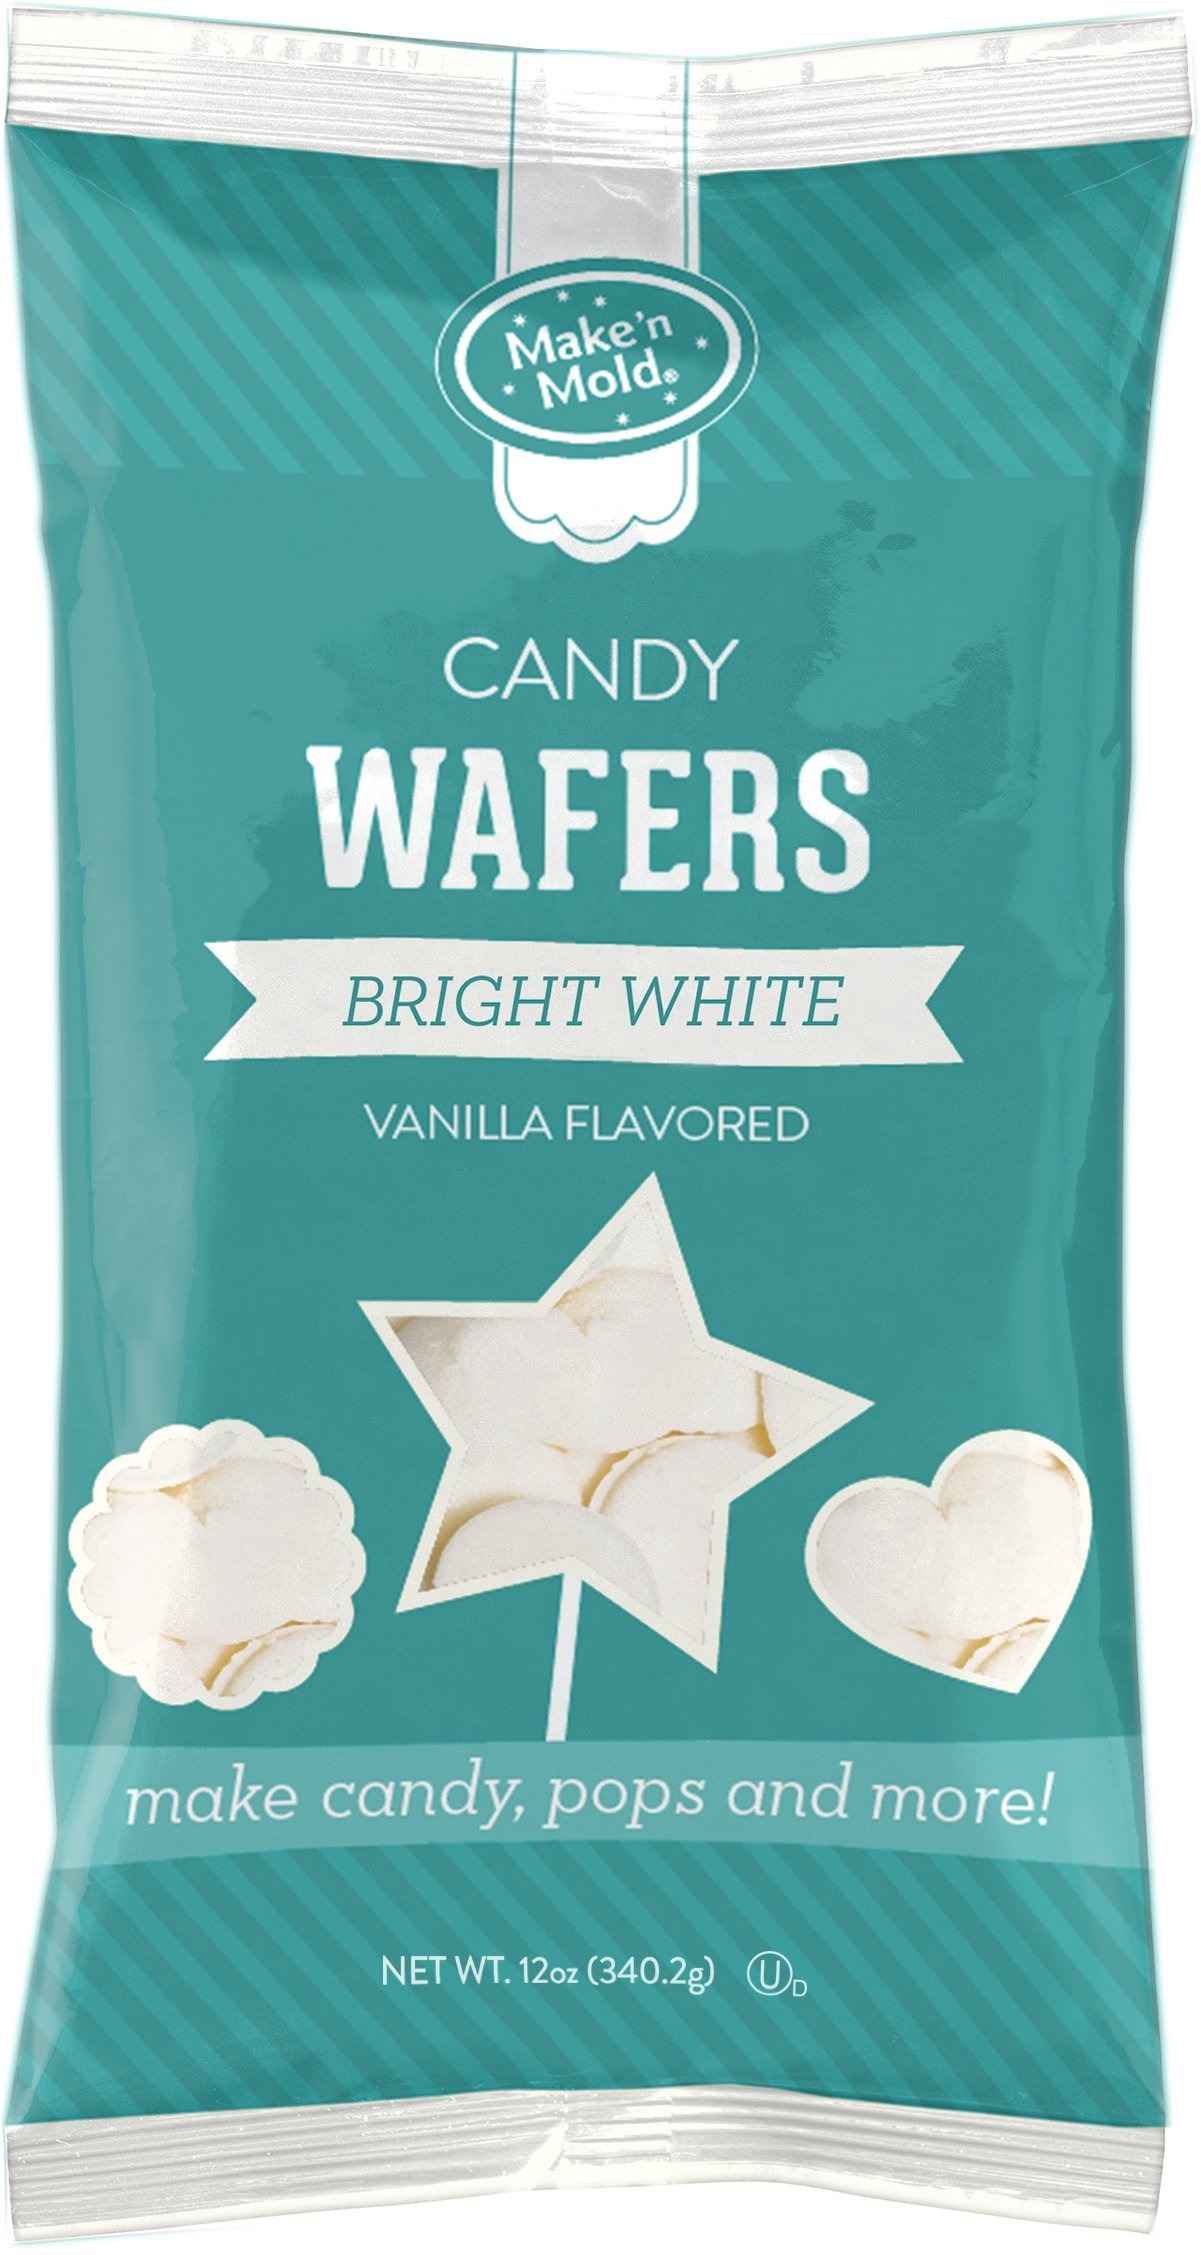
Item Name: Make'n Mold Vanilla-Flavored Melting Candy Wafers Bright White, 12 Ounce
Bullet Point 1: Display in candy bowls, melted to cover dried fruit or nuts, or melted to create mouthwatering fondue; gluten free; these chocolates can be melted on the stove, in a fondue fountain, or in the microwave; instructions are printed on bag; these creamy milk chocolate wafers are playful and romantic; they can be displayed in candy bowls, melted to cover dried fruit or nuts, or melted to create mouthwatering fondue; these chocolates can be melted on the stove, in a fondue fountain, or in microwave
Bullet Point 2: Made with palm kernel oil for a smooth finished look after cooling with no tempering required; gluten free; ingredients: sugar, palm kernel oil and hydrogenated palm kernel oil, whey powder, whole milk solids, nonfat dry milk solids, artificial color (titanium dioxide), soya lecithin (an emulsifier), salt and artificial flavor; certified OU dairy kosher; ALLERGEN INFORMATION: contains milk and soy; may contain trace amounts of peanuts due to common processing equipment
Bullet Point 3: Not actual chocolate, candy wafers are also known in the culinary world as compound coating or confectionery coating; a candy wafer is a chocolate-like product where the cocoa butter has been replaced with a different fat, usually palm kernel oil; with cocoa butter out of the picture, you will not have to temper this product to achieve shine, snap, and a smooth mouth feel; when using candy wafers, you need to melt the wafers completely and chill the finished product to ensure proper setup
Bullet Point 4: Candy wafers are similar to chocolate but have a few differences, which make them easier to work with; for example, if you ever try to melt chocolate chips or chocolate bars, you may end up with a fudge-like mass that is too thick for drizzling, fondue, or painting inside a candy mold -- or worse, have the finished piece look white-ish gray and streaky after it set; candy wafers are easier to work with than chocolate, have comparable flavor, and yield a professional-looking product every time
Bullet Point 5: The microwave is the most popular means of melting candy wafers because it is a dry-heat method that is quick and convenient for people in their home kitchen: using a microwave-safe bowl, heat candy wafers at 50-percent power for 30-second intervals until wafers are melted; make sure to stir in betw. each 30-second round in the microwave: candy wafers will not change shape unless they are stirred; another melting method is the double boiler; instructions on package for melting with double boiler
Value: 1.0
Unit: Count

Price: 11.76